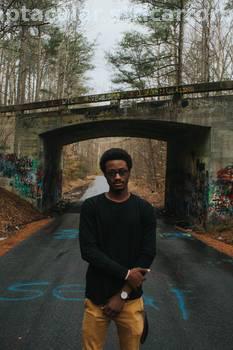
Label: Watermark